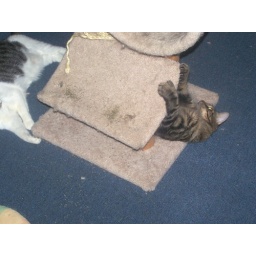
Max in the cat tower 7-30-2010